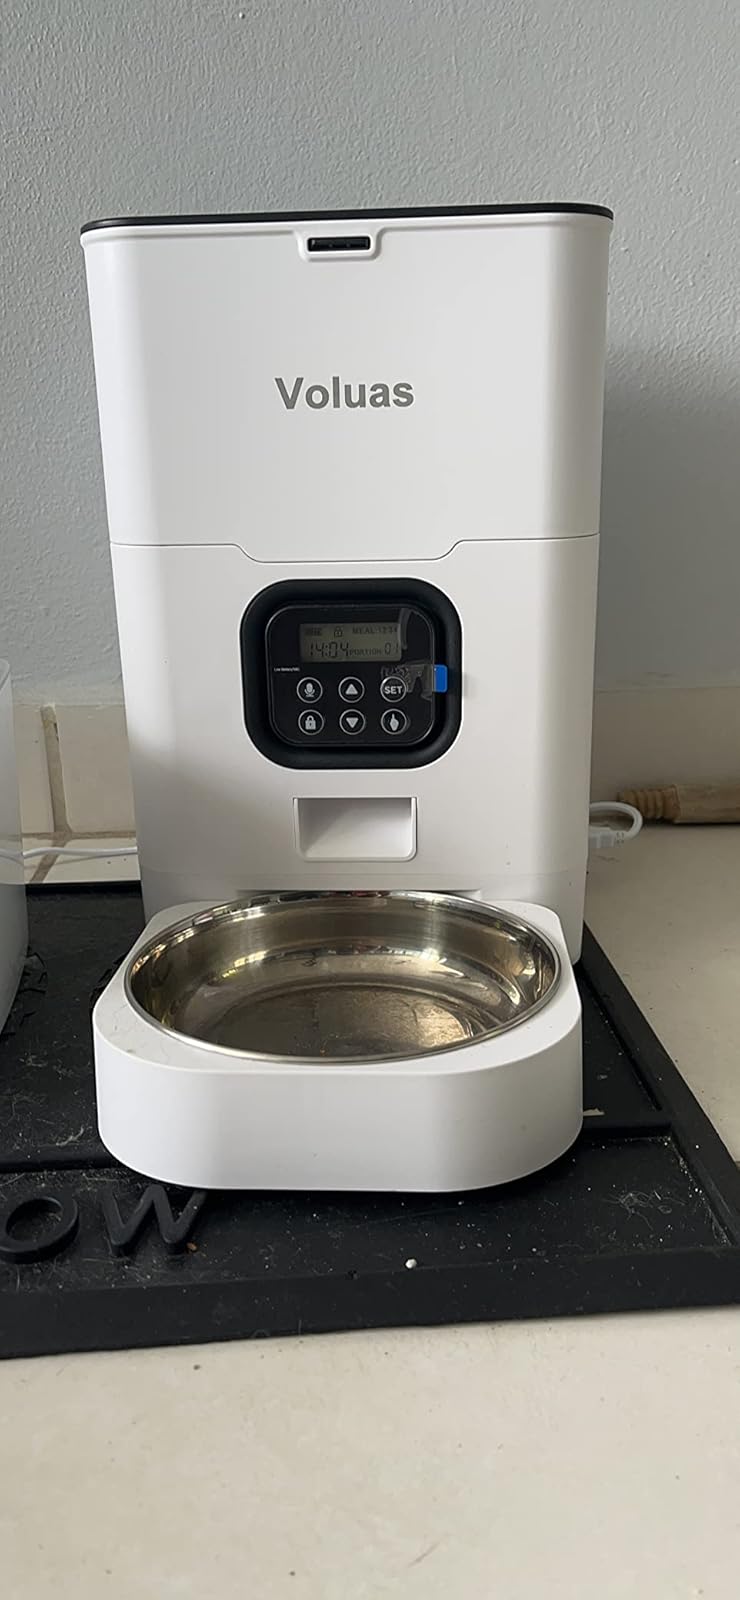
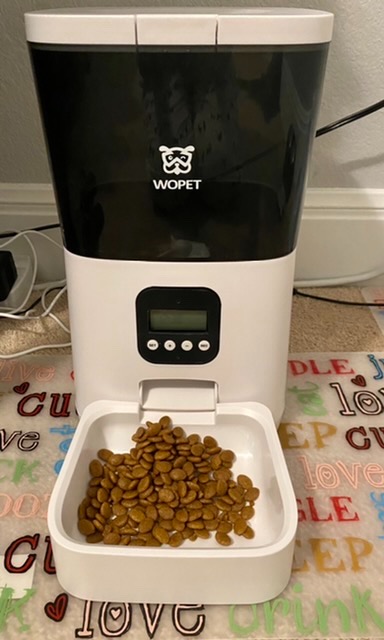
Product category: items_feeder
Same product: no